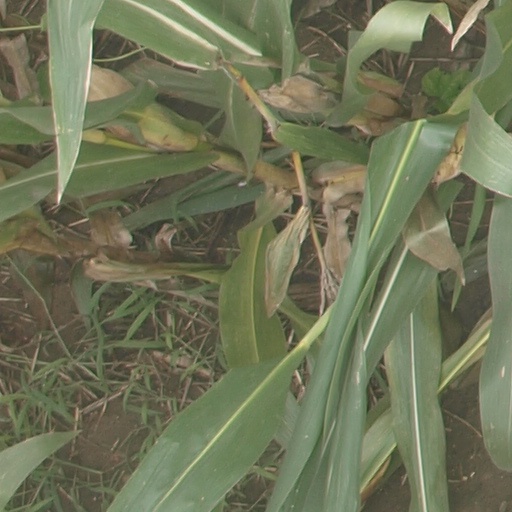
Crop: maize; corn